7th (Service) Battalion, Gloucestershire Regiment

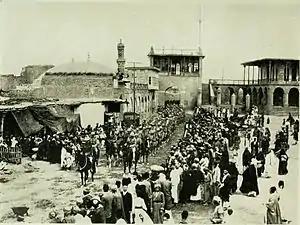
General Sir Stanley Maude's entry into Baghdad, 11 March 1917.

After this introduction to Trench warfare 13th (W) Division was landed in secrecy at Anzac Cove between 3 and 5 August. For the coming Battle of Sari Bair, the division was assigned to support the attack on Chunuk Bair by the New Zealand and Australian Division beginning on the night of 6/7 August. The New Zealand Brigade fell behind schedule and made little progress on 7 August, while 39th Brigade got lost in broad daylight. 7th Gloucesters spent the night on Rhodedendron Spur, half-way to Chunuk Bair. The attack was renewed at 03.00 on 8 August, the Wellington Battalion leading, with 7th Gloucesters moving off on their left at 04.15 with B and D Companies in the first line, A and C in the second. They found the Chunuk Bair hilltop virtually undefended after a naval bombardment, but were subjected to enfilade fire from the neighbouring Hill Q, which was still resisting capture, and the leading platoons of 7th Gloucesters were 'practically wiped out'. Those who reached the top glimpsed the Dardanelles narrows – the goal of the campaign – in the distance, but Chunuk Bair was hard to defend. The Wellingtons' commander, Lt-Col William Malone, made the error of digging in on the reverse slope, which allowed Turkish counter-attacks to get within 20 yards of the position without being seen. These counter-attackers could throw grenades into the position without exposing themselves, and casualties mounted while only small parties of reinforcements got through. Lieutenant-Colonel Jordan was wounded in the leg, but got himself propped up and continued firing as a sniper until he was hit again in the face. The battalion held out on Chunuk Bair, but 350 men and all the frontline officers and warrant officers become casualties. The commander-in-chief, Sir Ian Hamilton, noted that the 7th Gloucesters had been unable to dig trenches deeper than , but had fought on until nightfall in small parties under the leadership of junior non-commissioned officers (NCOs) and privates. After being relieved on the hilltop, it took the survivors three days to get back to the battalion's new position at Overton Gully. (Chunuk Bair was lost next day to a massive counter-attack led by the future Turkish president Mustafa Kemal Pasha.)